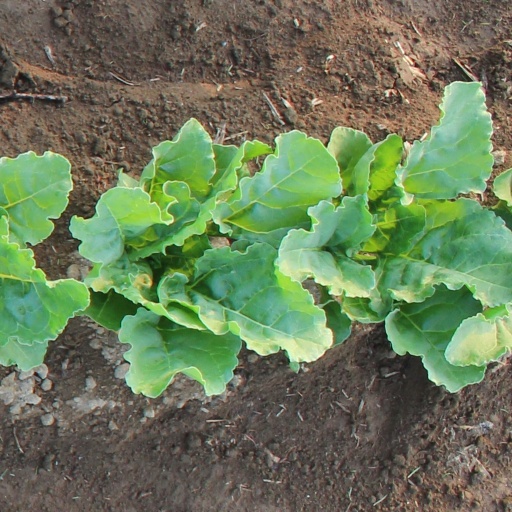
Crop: sugar beet